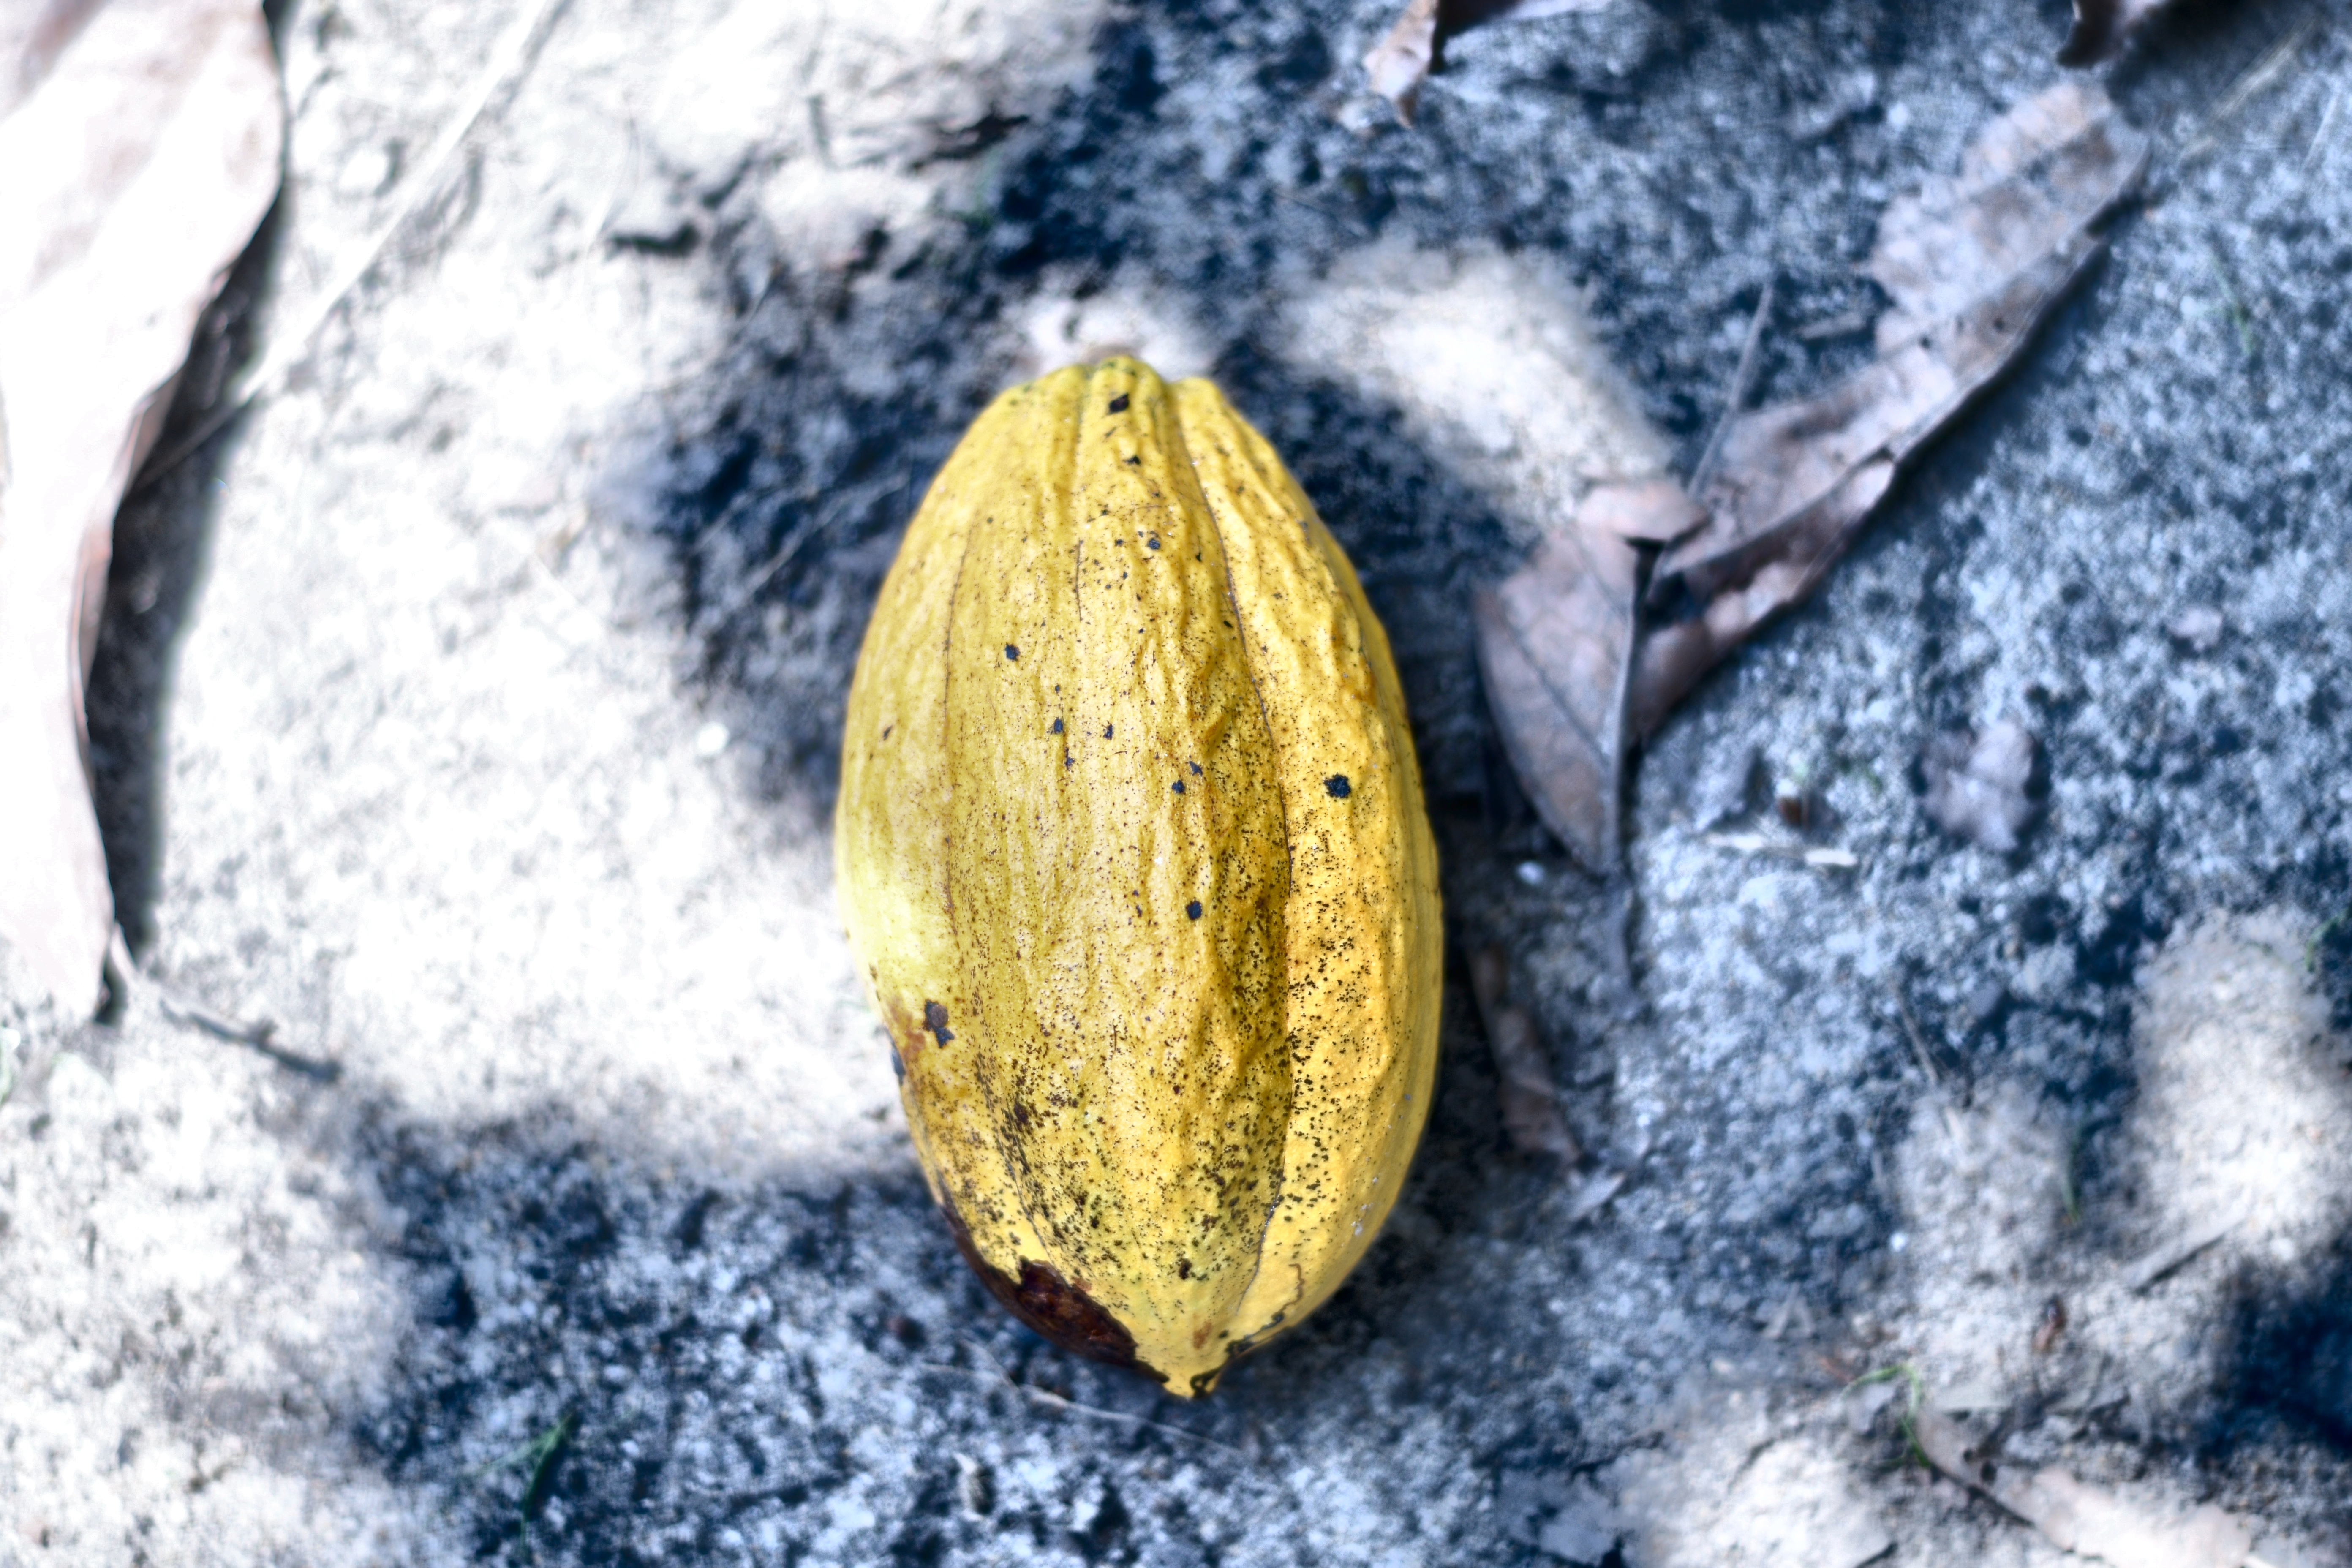
Maturity: mature
Variety: Angoleta